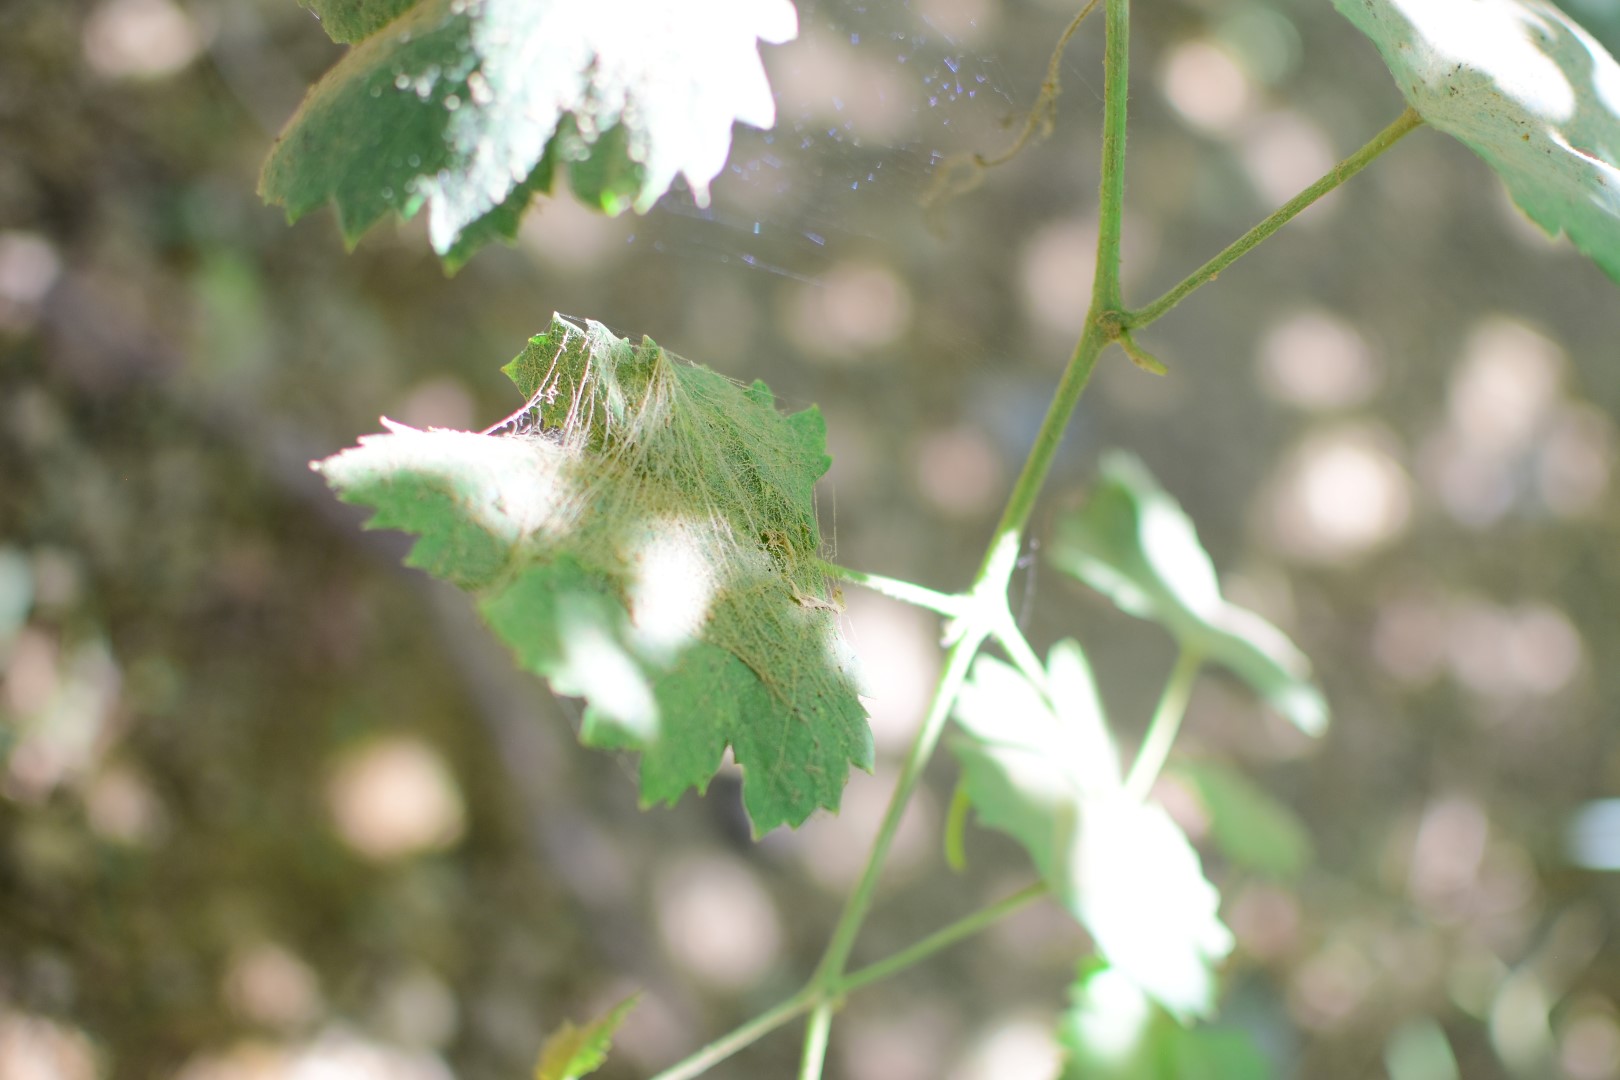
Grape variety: Halawani